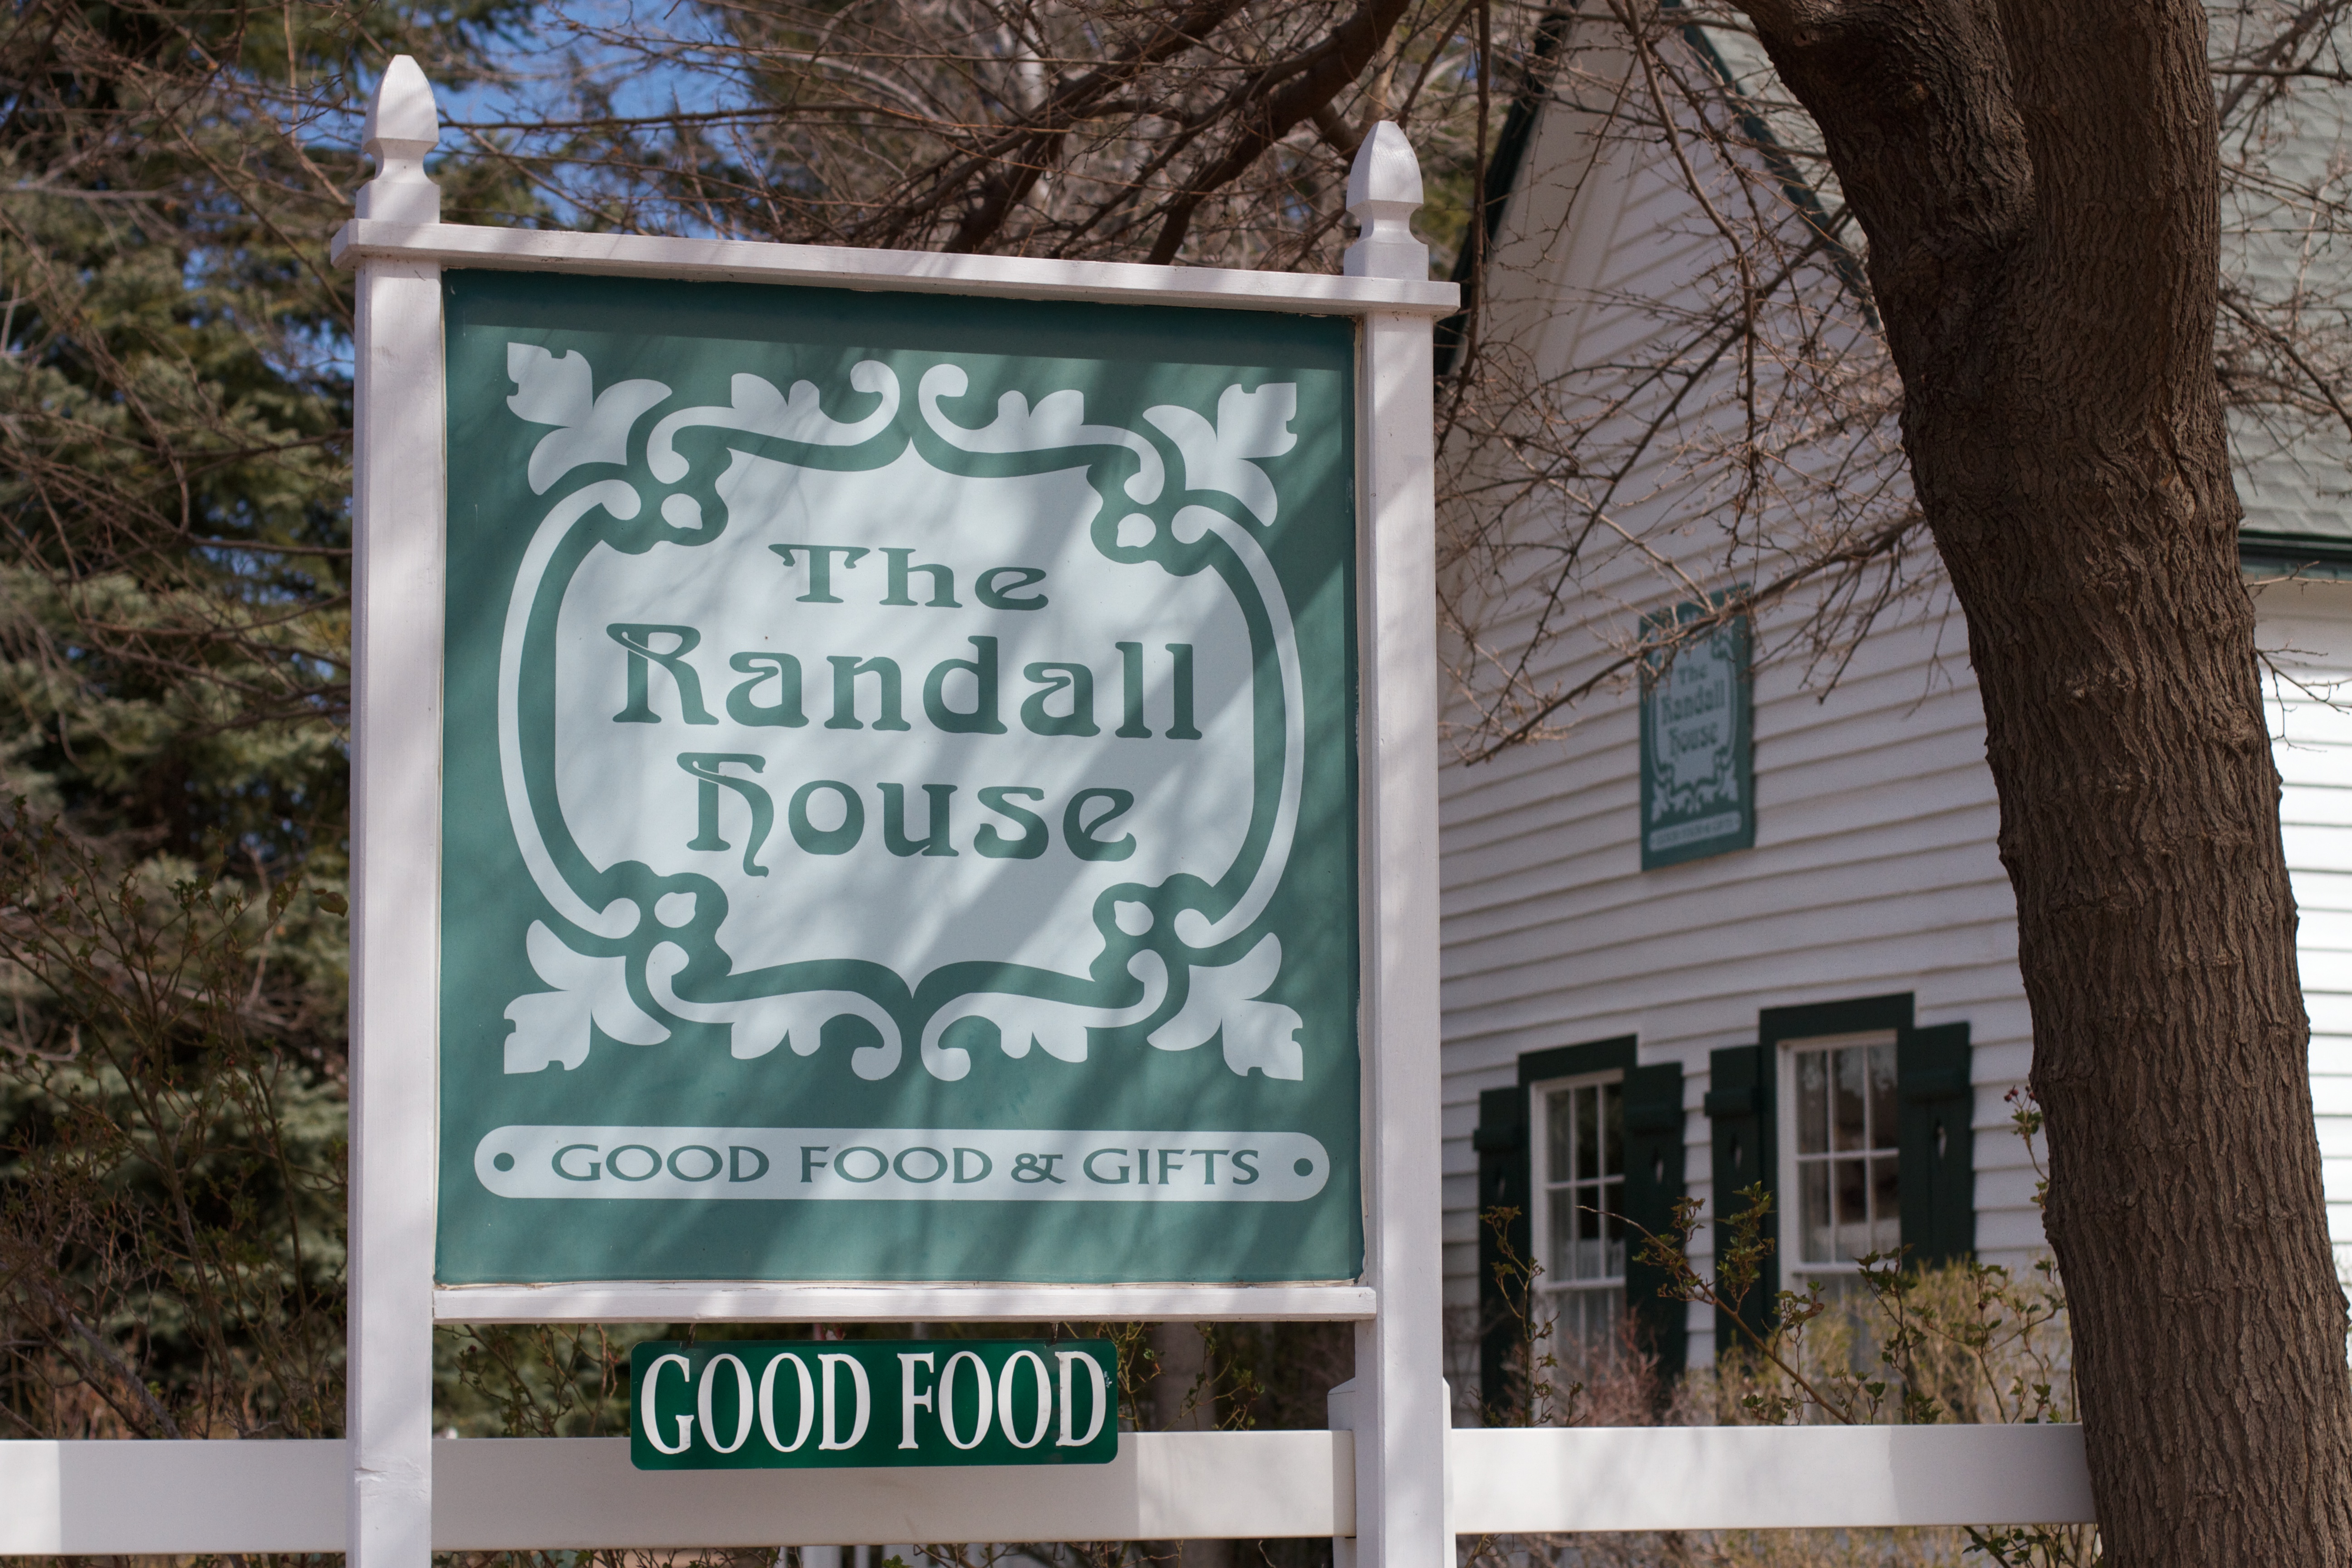
advertising, sign, community, street sign, signage, randallhouse